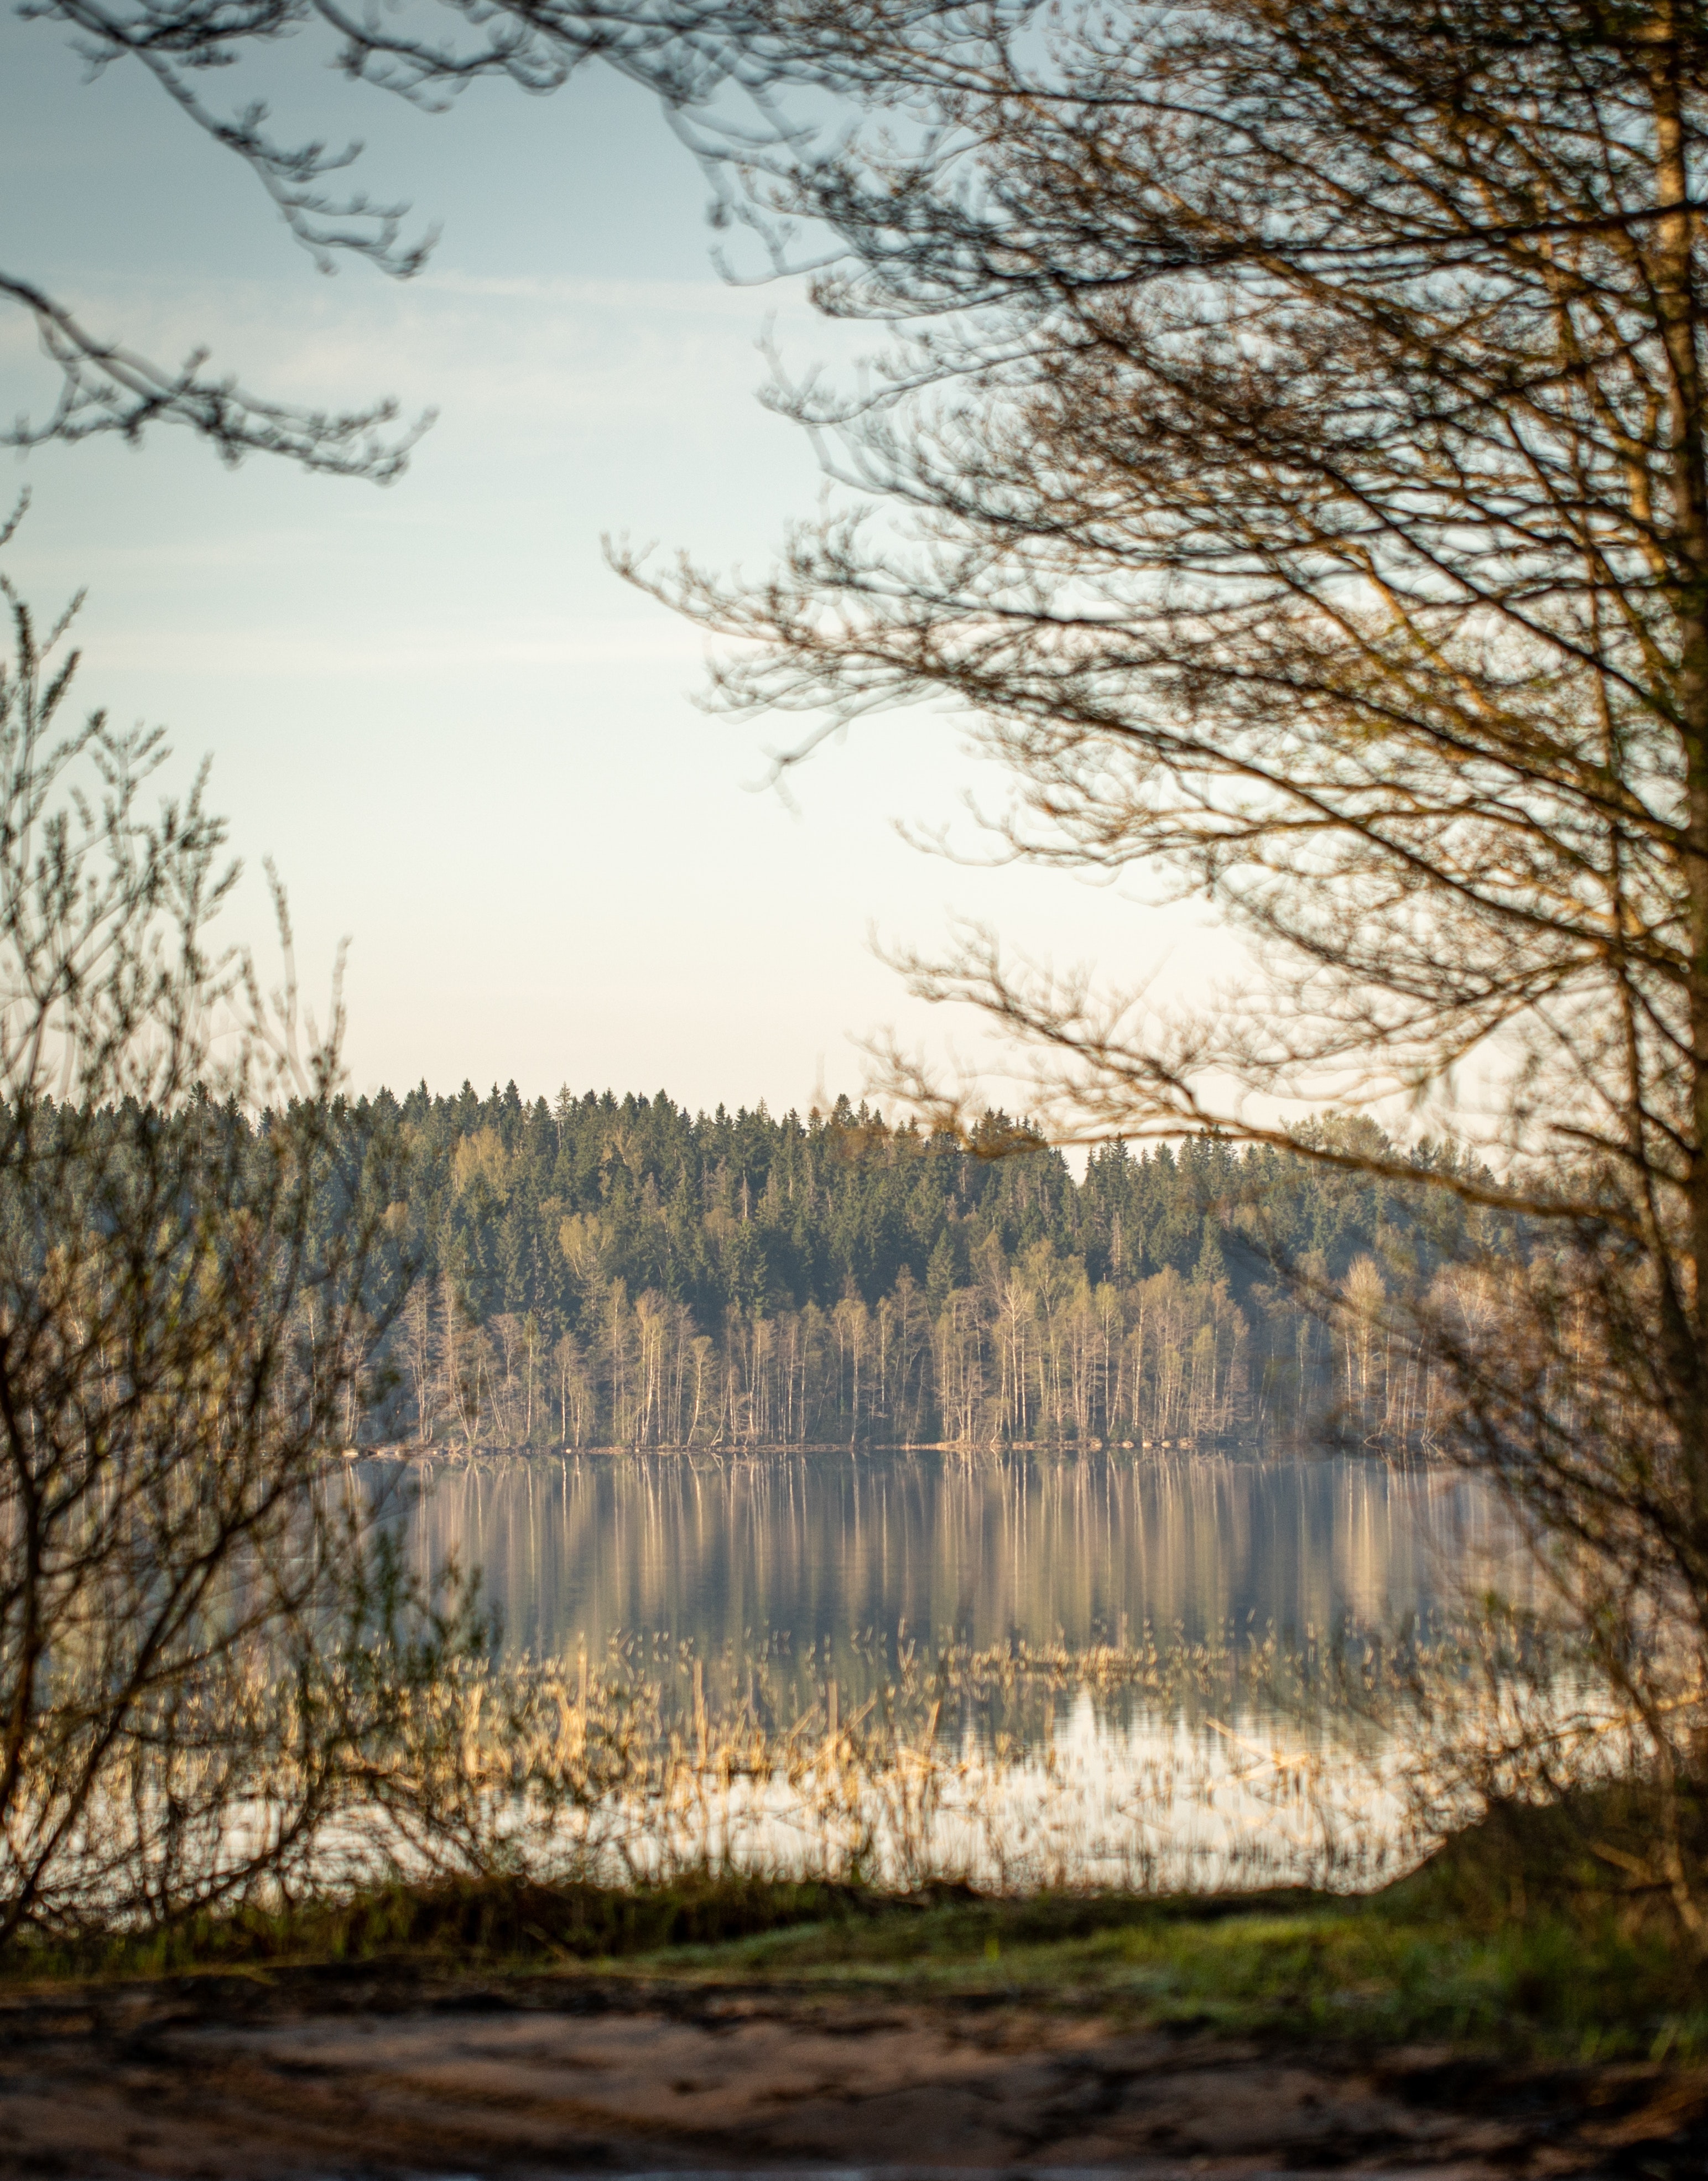
natural landscape, sky, nature, tree, water, natural environment, branch, grass, daytime, sunlight, cloud, wilderness, morning, woody plant, leaf, winter, forest, plant, atmosphere, grass family, spring, wood, reflection, landscape, rural area, twig, woodland, evening, autumn, stock photography, trunk, river, horizon, state park, road, lake